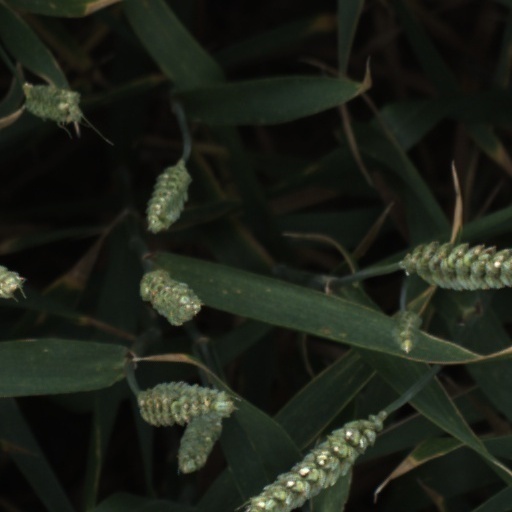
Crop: wheat